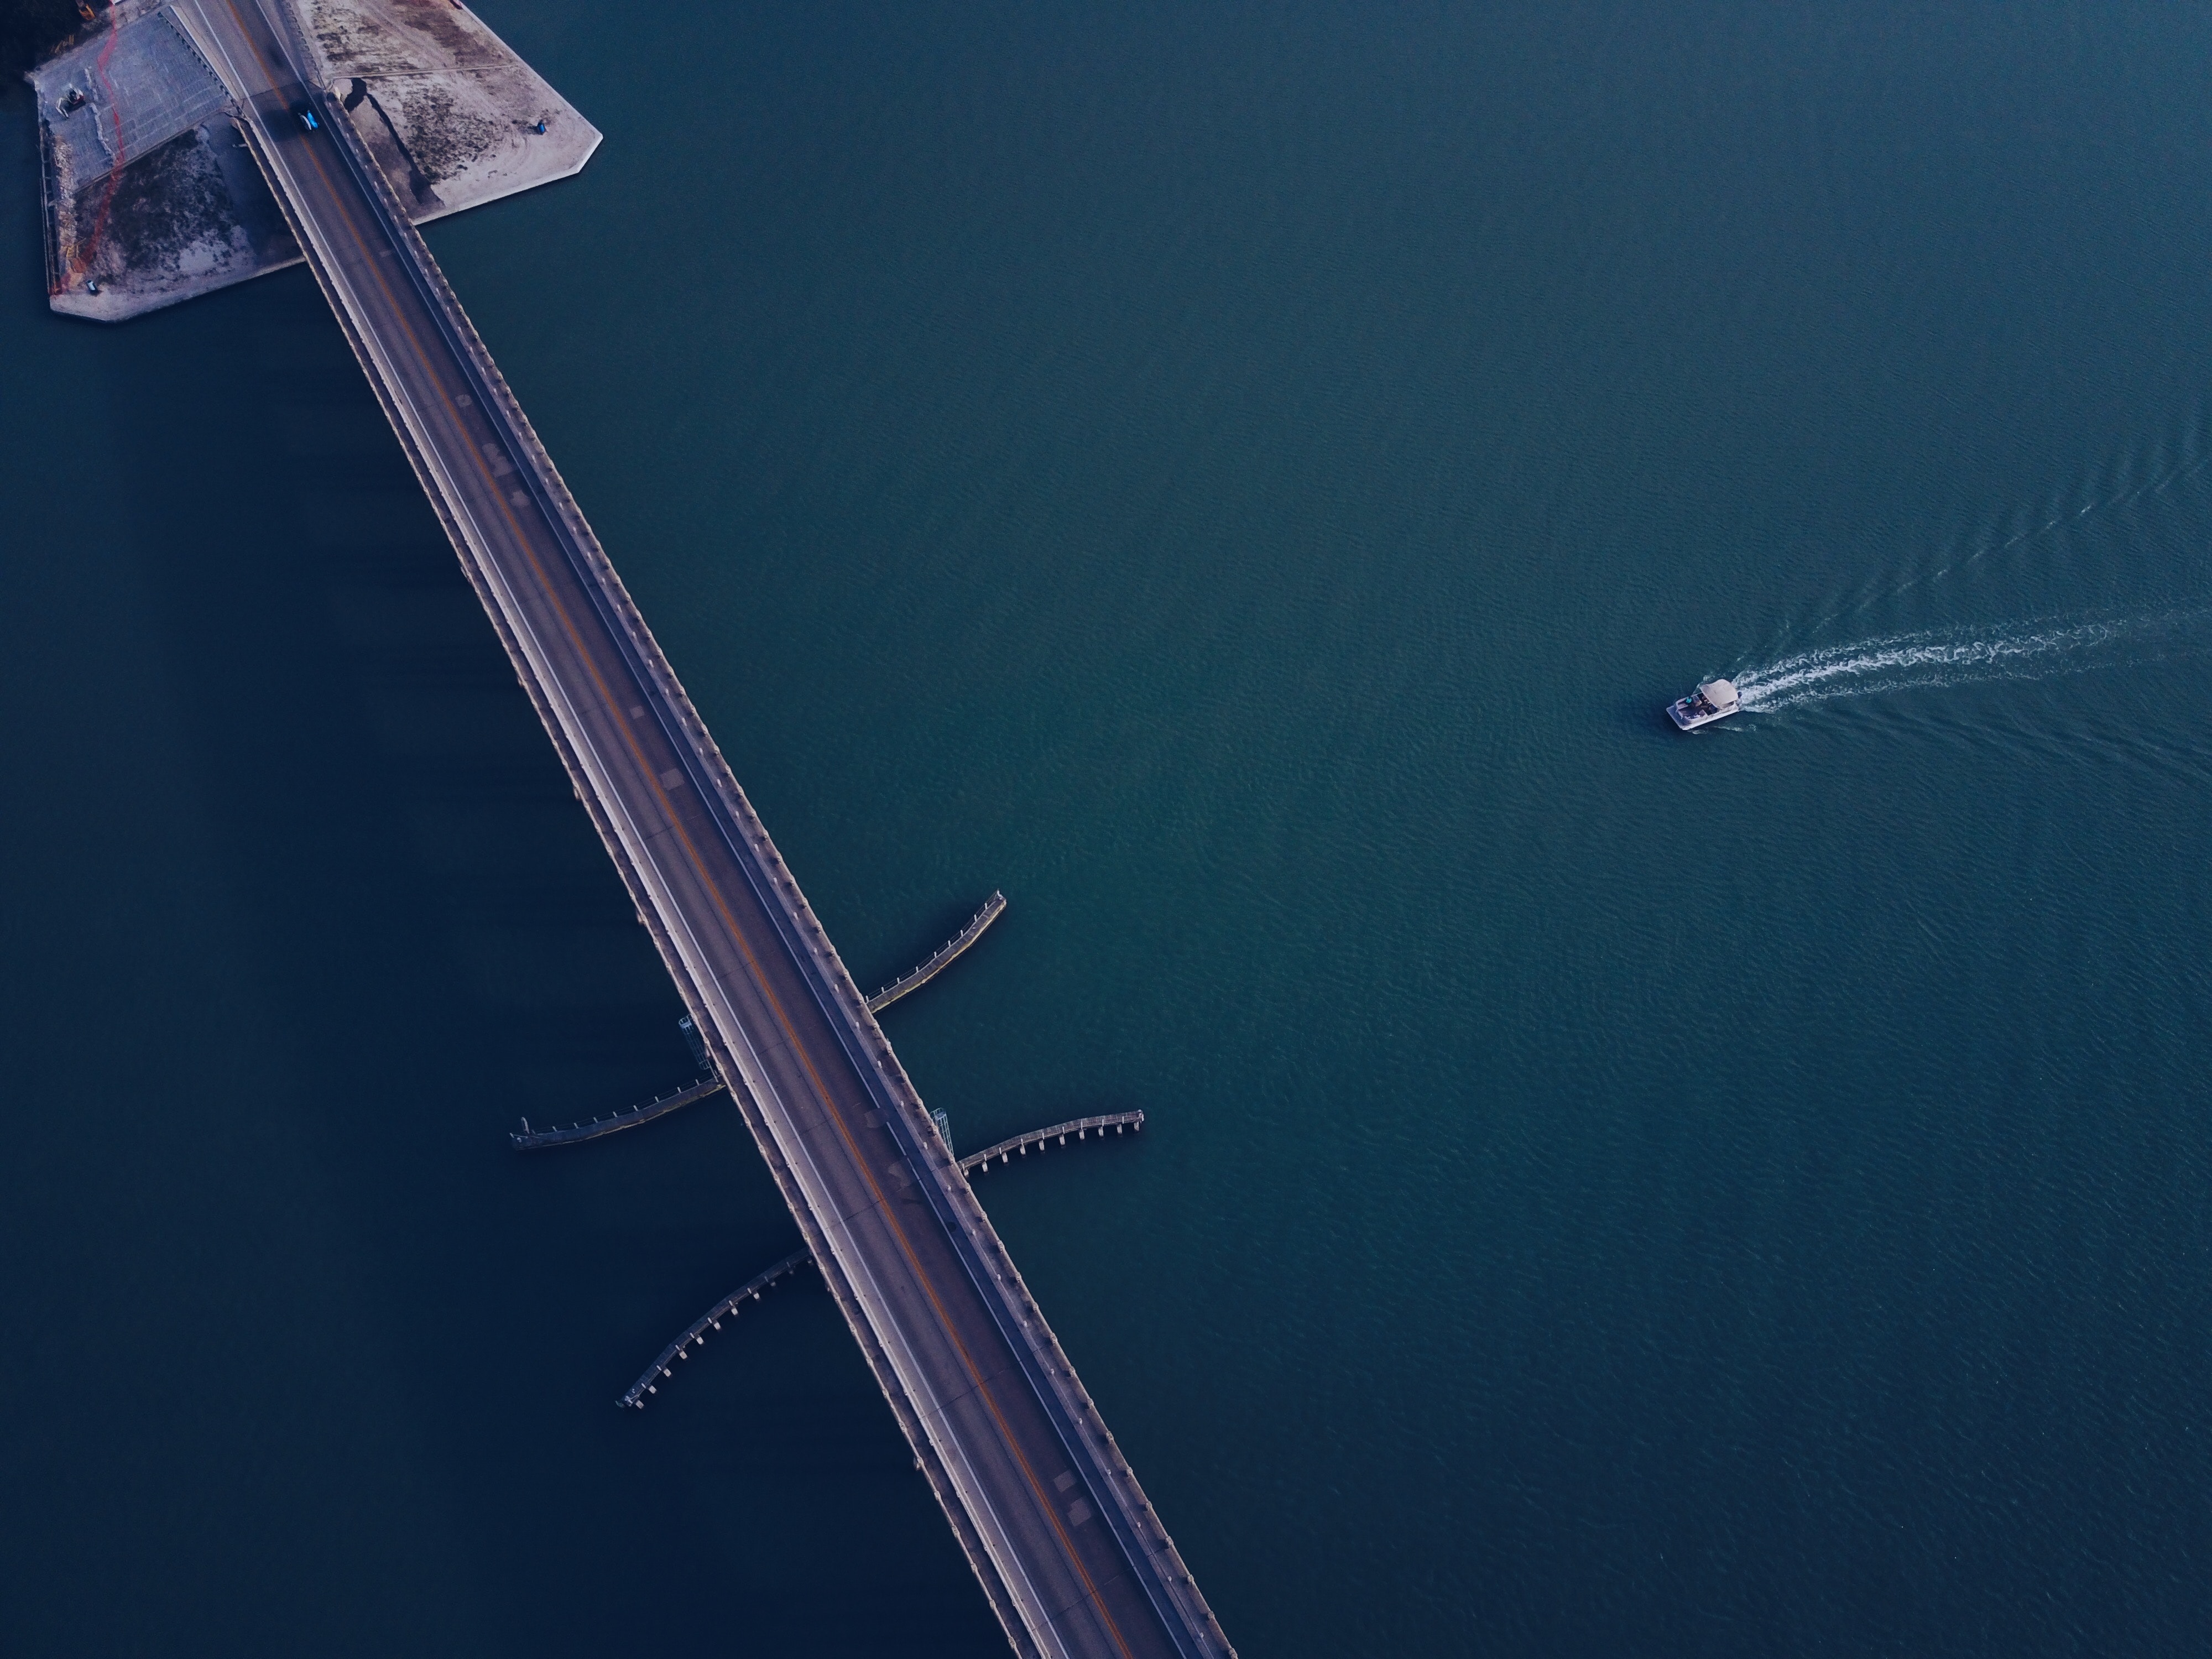
water, fixed link, aerial photography, general aviation